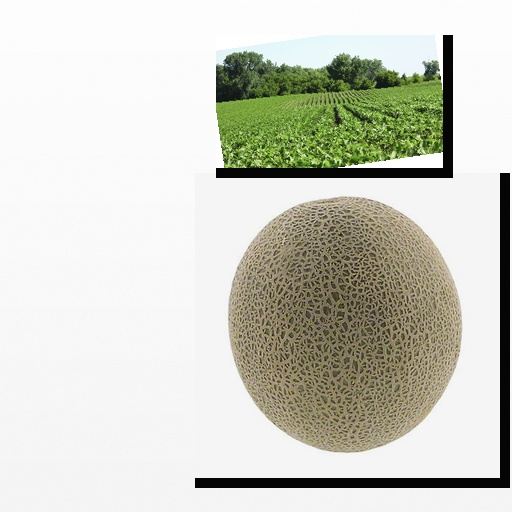
Food items: cantaloupe, soybean